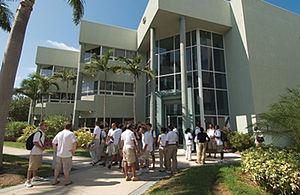
George Town est la capitale des îles Caïmans, dans les Antilles britanniques. Avec plus de 27 000 habitants en 2010, il s'agit de la plus grande ville de l'archipel, ainsi d'ailleurs que de tous les territoires britanniques d'outre-mer.